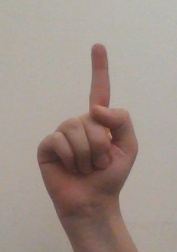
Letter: bb